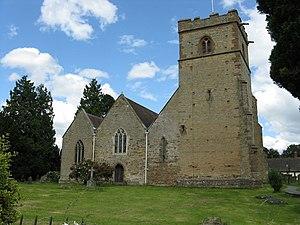
Colwall est un village et une paroisse civile du Herefordshire, aux confins du Worcestershire, au pied des Malvern Hills. Ce village offre un beau panorama sur un oppidum breton des collines de Malvern, le Herefordshire Beacon. Quoiqu’il ne dépende ni de la commune voisine de Malvern, ni du District de Malvern Hills, Colwall est souvent désigné en Angleterre comme The Malverns, appellation qui désigne à la fois ce village et les collines environnantes.